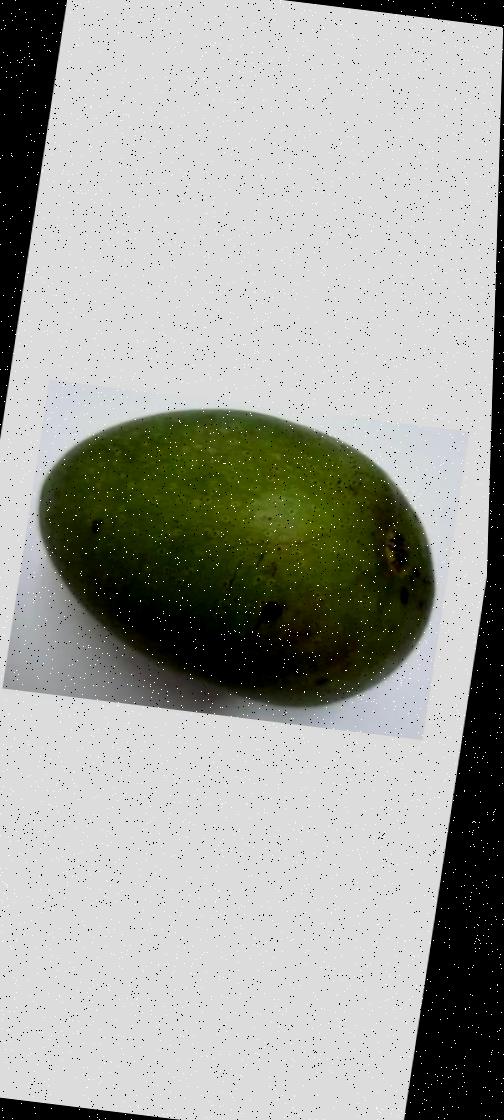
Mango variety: Ashshina Zhinuk